Ste5

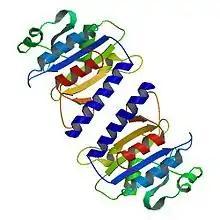
Crystal Structure of Ste5 Protein

Ste5 is a MAPK scaffold protein involved in the mating of yeast. The active complex is formed by interactions with the MAPK Fus3, the MAPK kinase (MAPKK) Ste7, and the MAPKK kinase Ste11. After the induction of mating by an appropriate mating pheromone (either a-factor or α –factor) Ste5 and its associated proteins are recruited to the membrane.